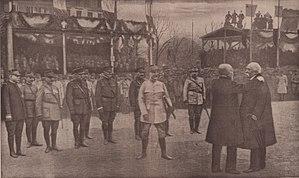
Cérémonie au cours de laquelle, à Metz le 8 décembre 1918, Pétain devient maréchal de France. Derrière lui, les maréchaux Joffre, Foch et sir Douglas Haig (Britannique) et les généraux Pershing (Américain), Gillian (Belge), Albricci (Italien) et Haller (Polonais). Au premier plan, le président M. Poincaré fait l'accolade au chef du Gouvernement M. Clemenceau (à droite).